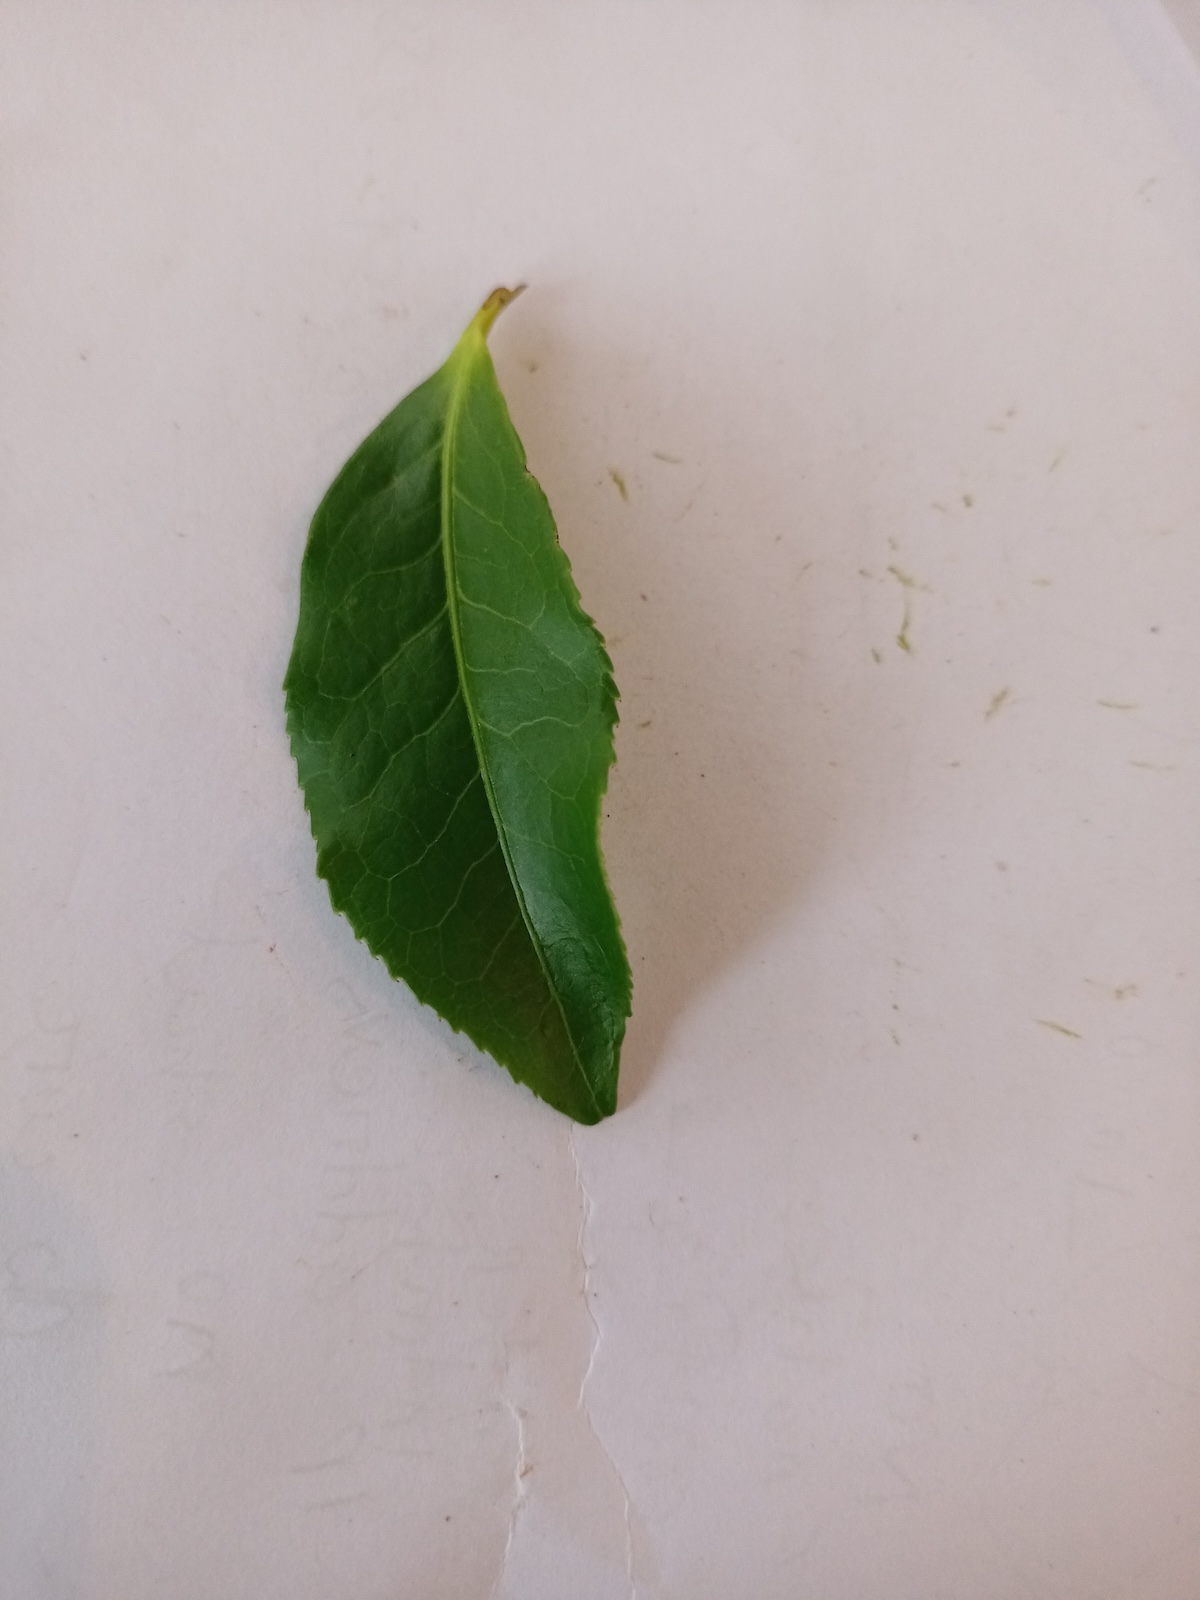
Label: Healthy leaf